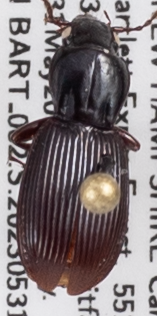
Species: Pterostichus tristis
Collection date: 2023-05-31
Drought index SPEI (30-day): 0.456
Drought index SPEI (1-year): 0.114
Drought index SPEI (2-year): -0.03